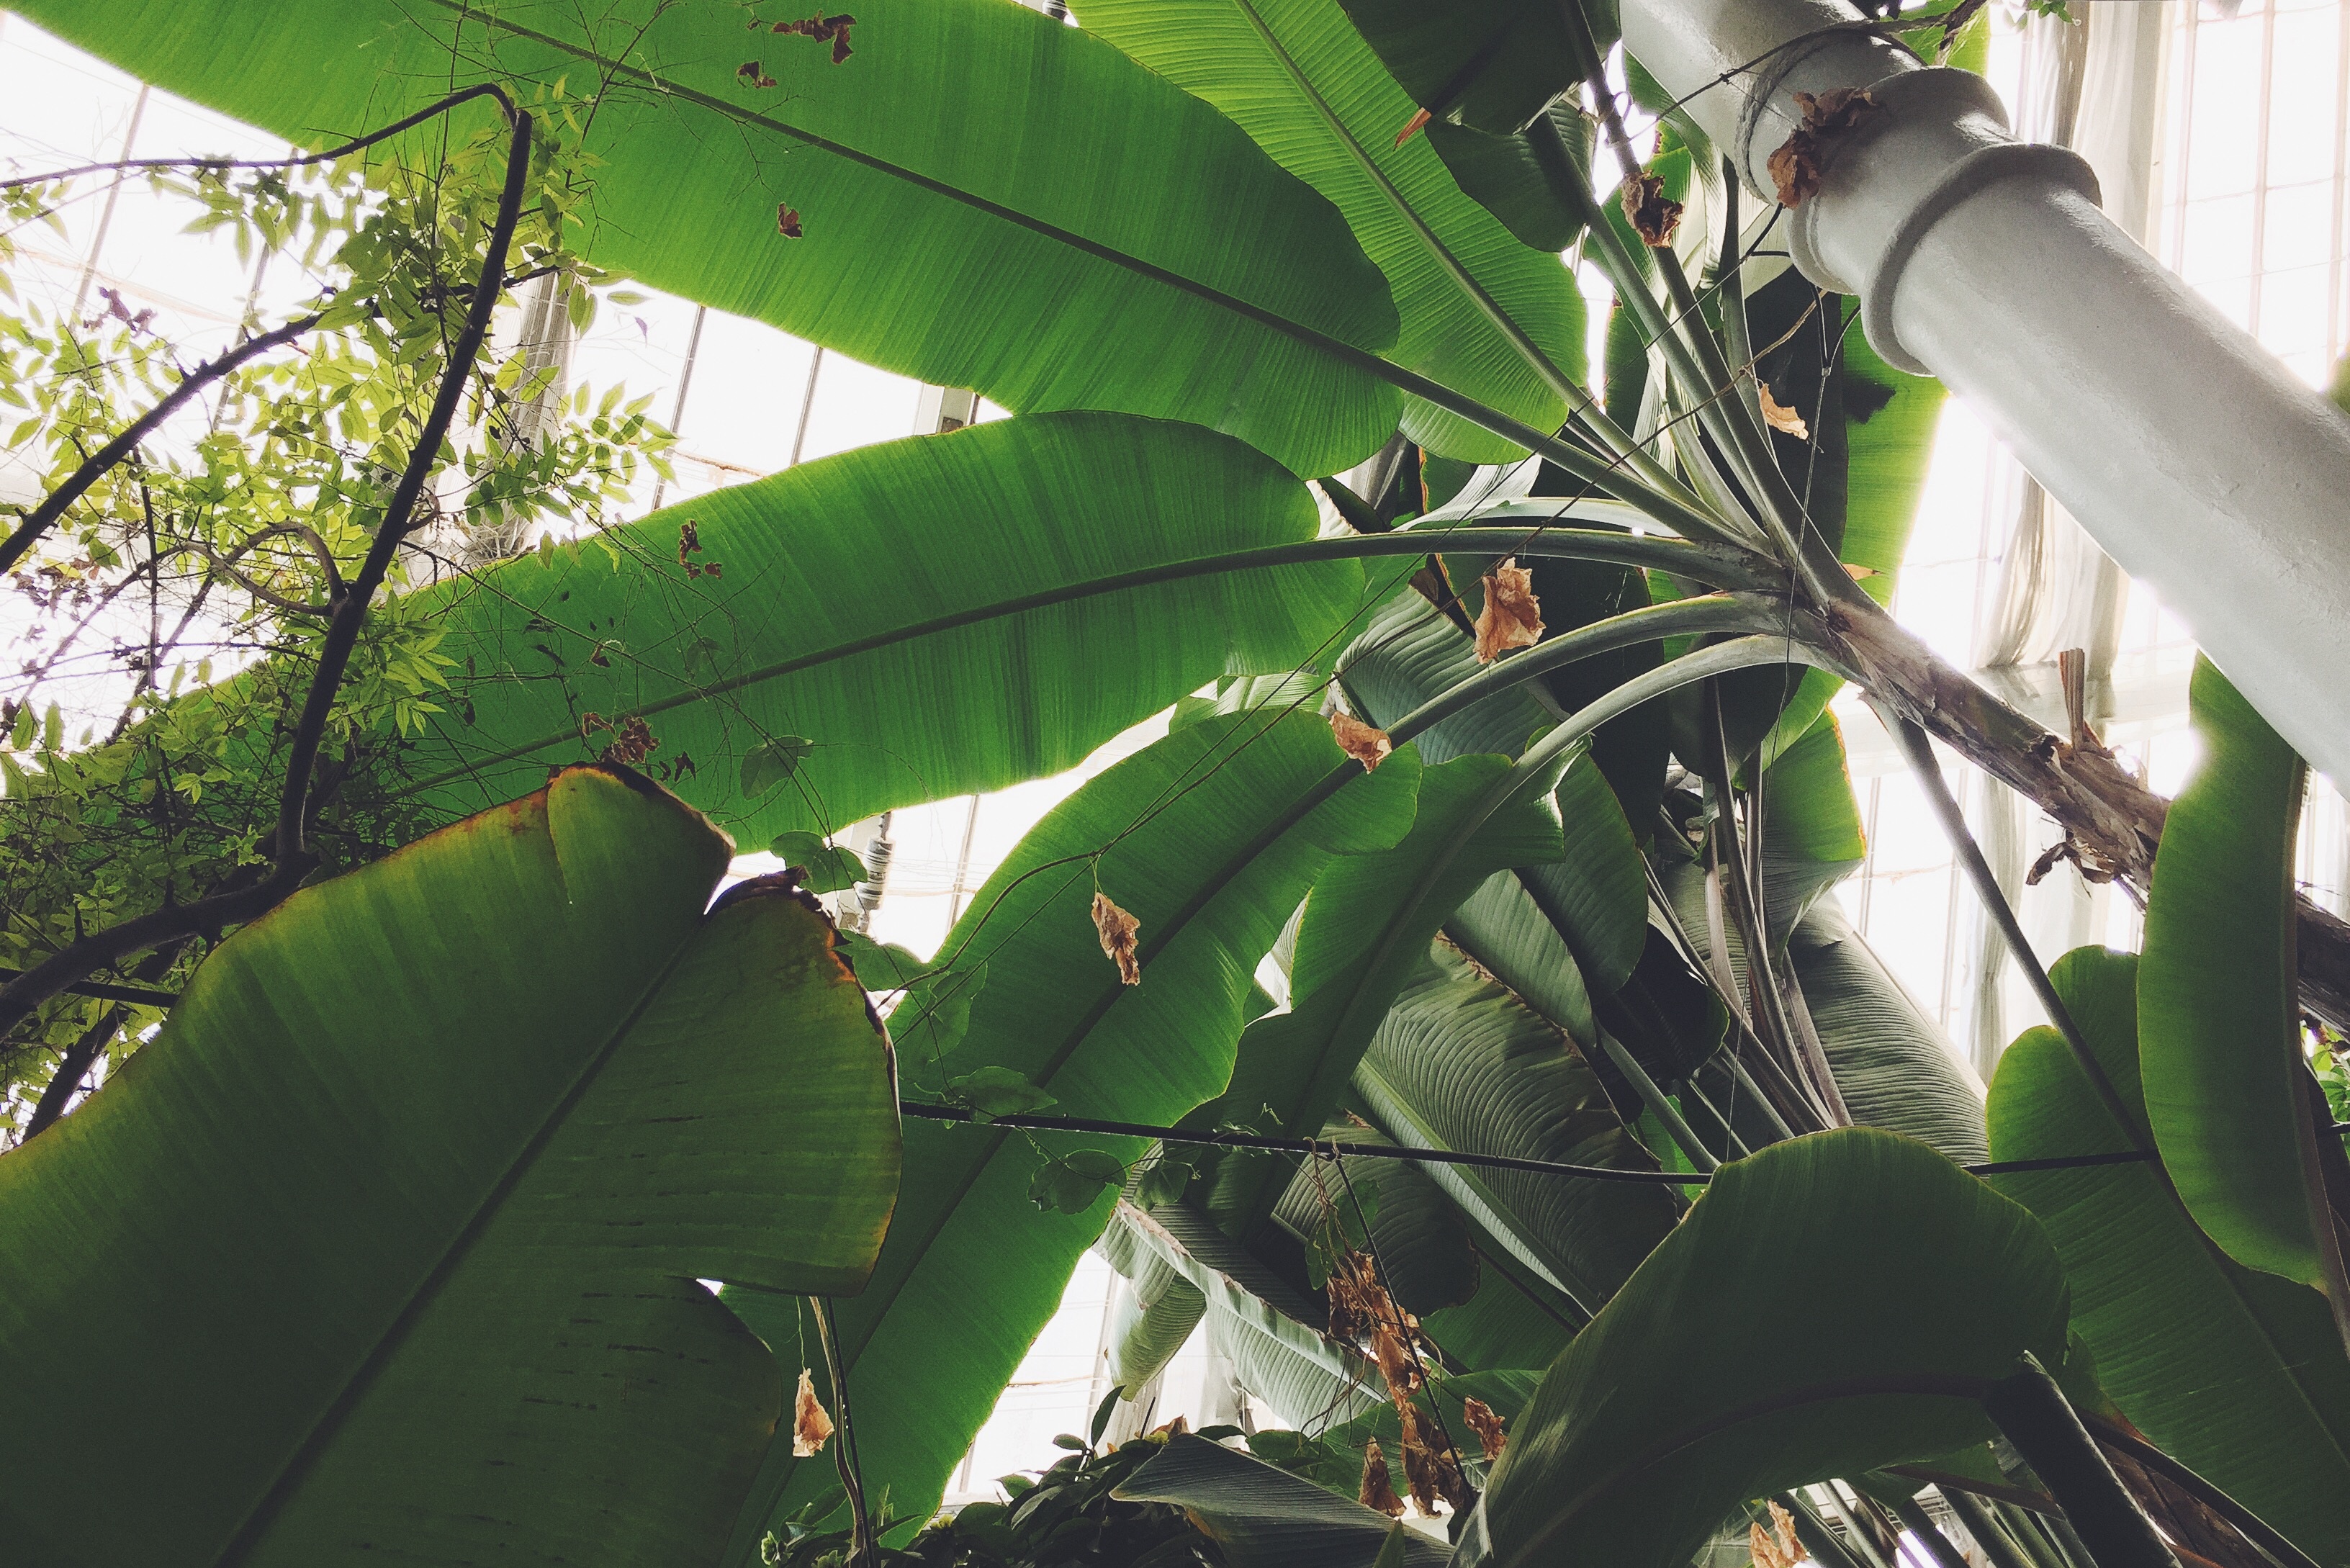
tree, branch, plant, sunlight, leaf, flower, green, jungle, botany, flora, tropics, plant stem, woody plant, arecales